NCAA Final Four 2004

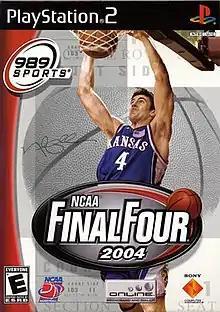
Cover featuring Nick Collison

NCAA Final Four 2004 is a 2003 basketball video game developed by Killer Game and published by Sony Computer Entertainment for the PlayStation 2. It was only released in North America under 989 Sports. Then-Kansas Jayhawks player Nick Collison is featured on the cover.